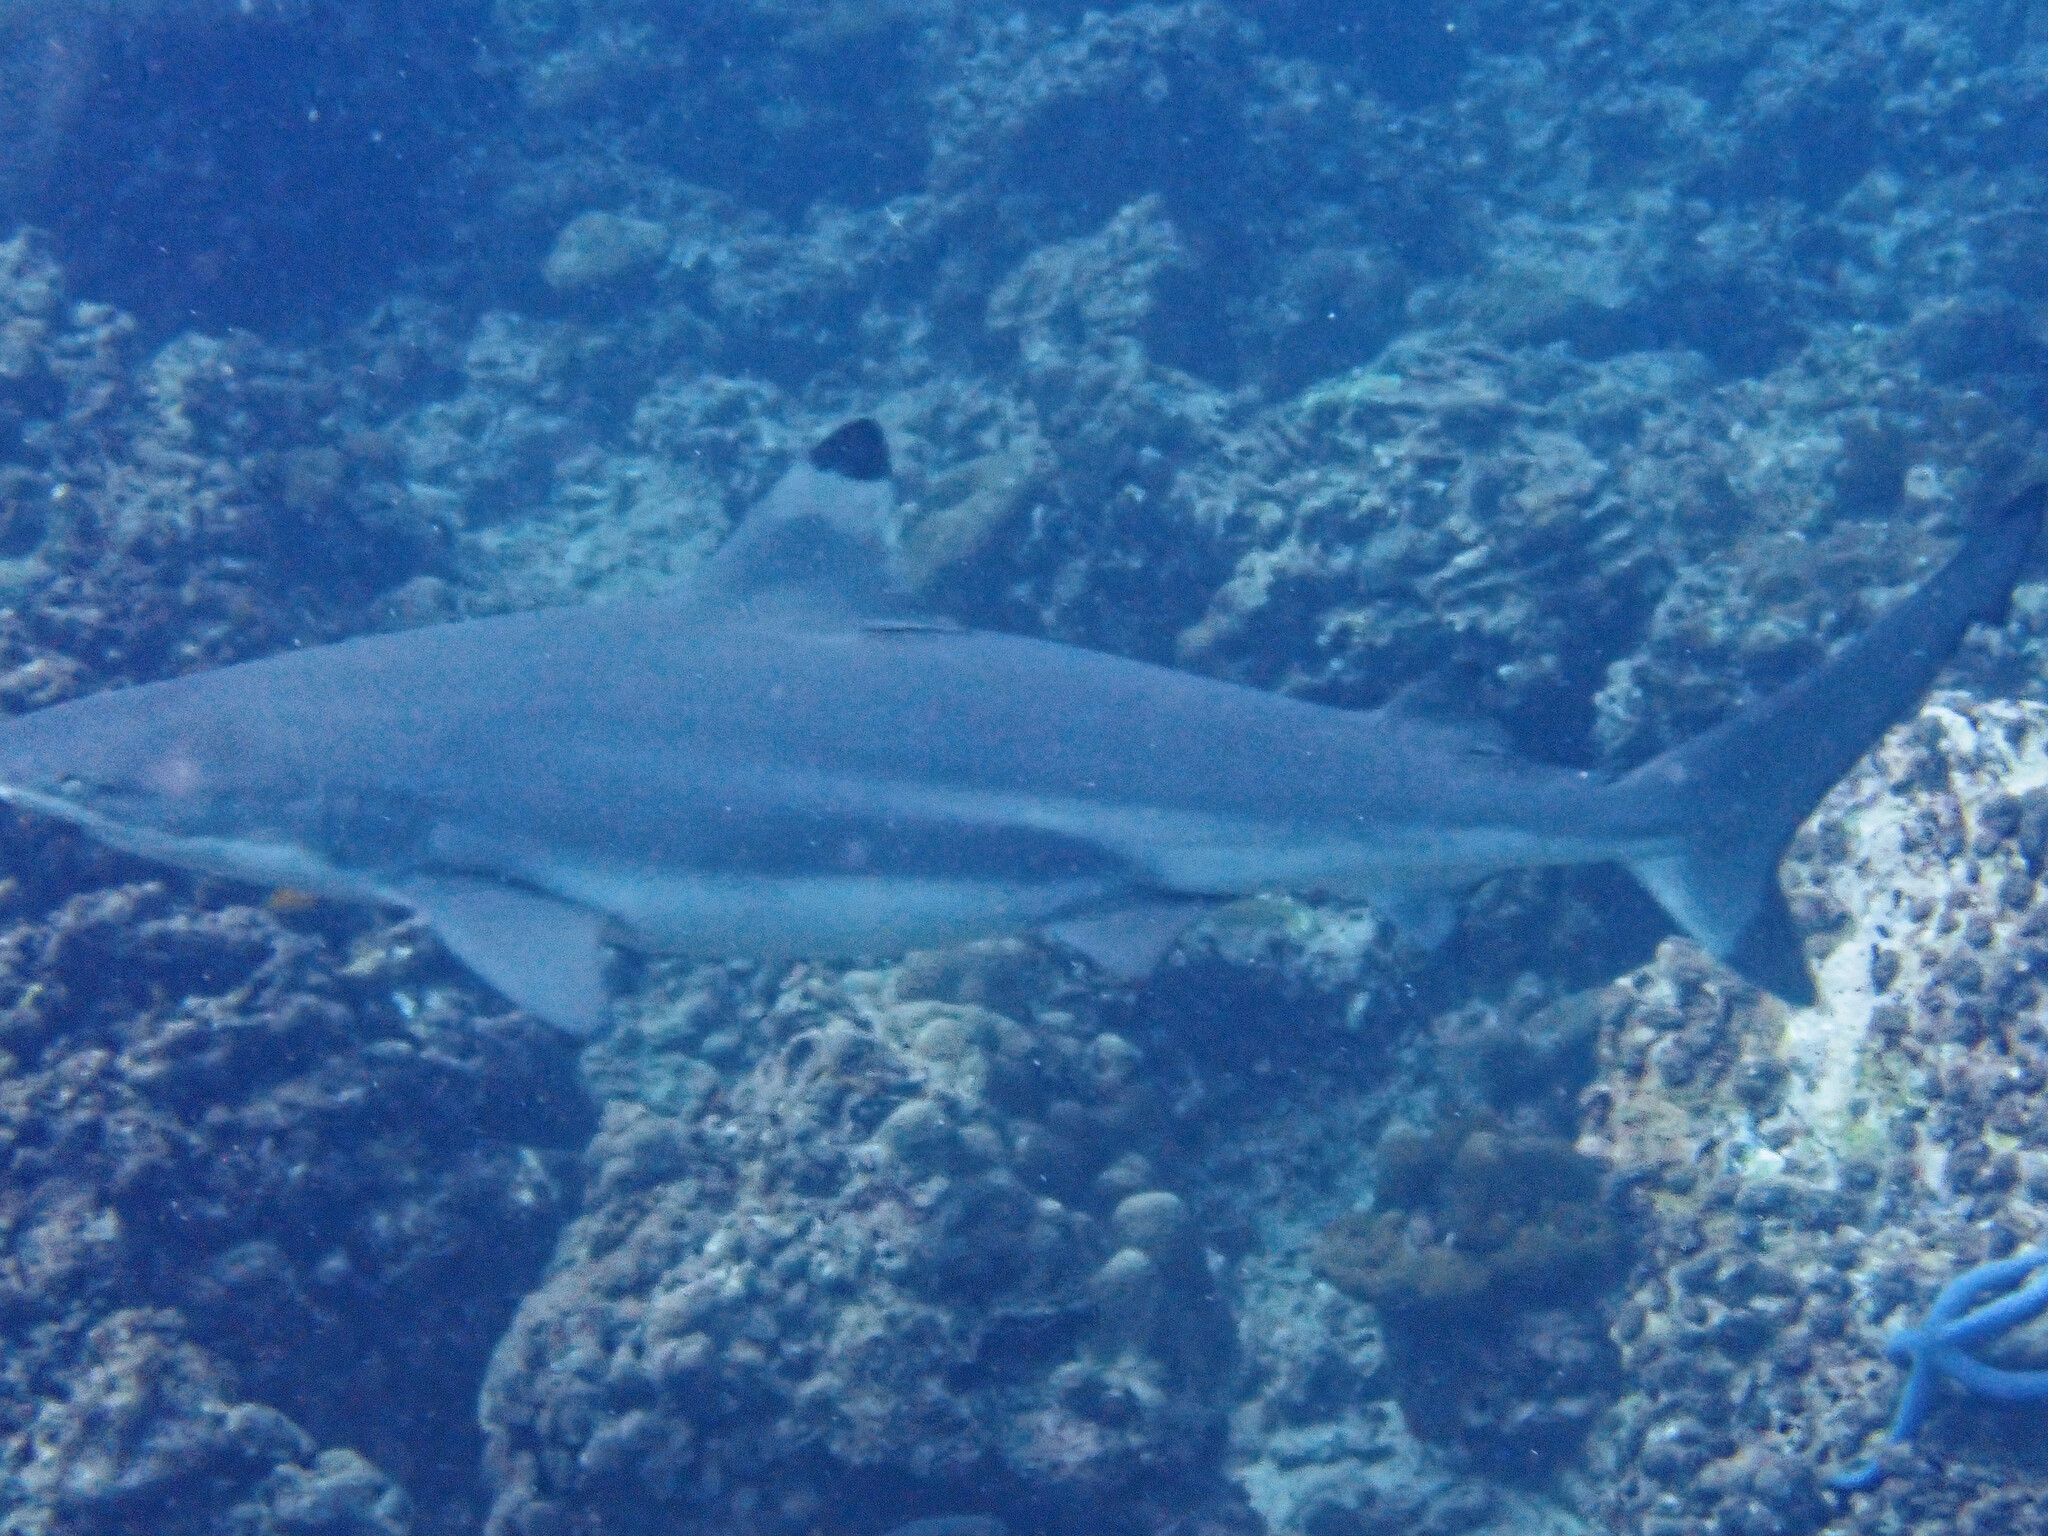
Carcharhinus melanopterus (Blacktip Reef Shark)